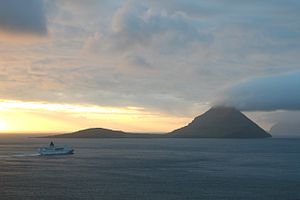
Norröna / Galleri
Norröna er Færøernes største færge opkaldt efter det gamle ord for nordisk: norrøn. Den sejler mellem Hirtshals – Tórshavn og Seyðisfjörður.